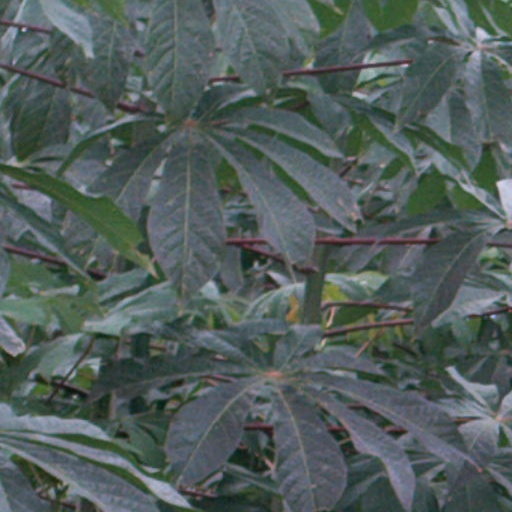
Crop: cassava